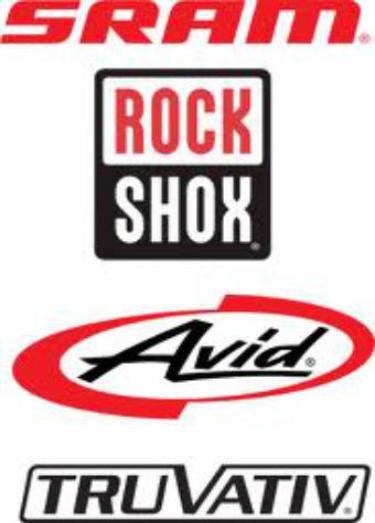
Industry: Transportation